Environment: real
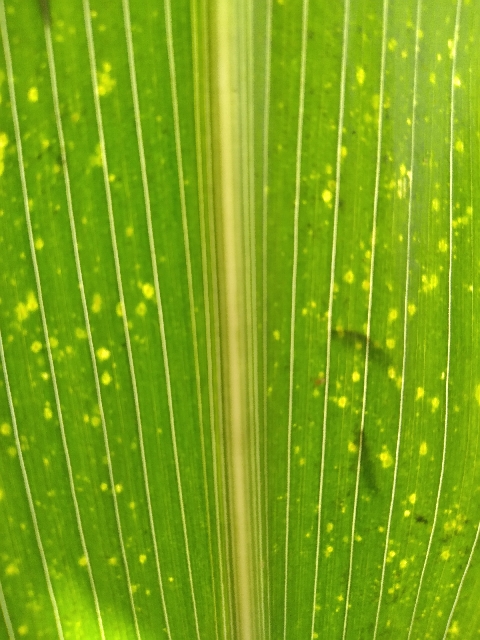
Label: lethal_necrosis